Gescher

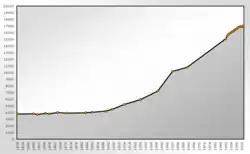
Population Changes 1834-2002

The Bundesautobahn 31 connects Gescher with the Ruhr Region and the North Sea.